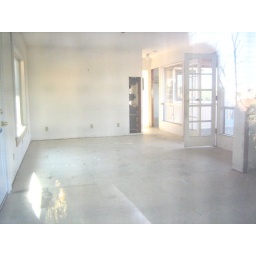
looking in the window of the back house